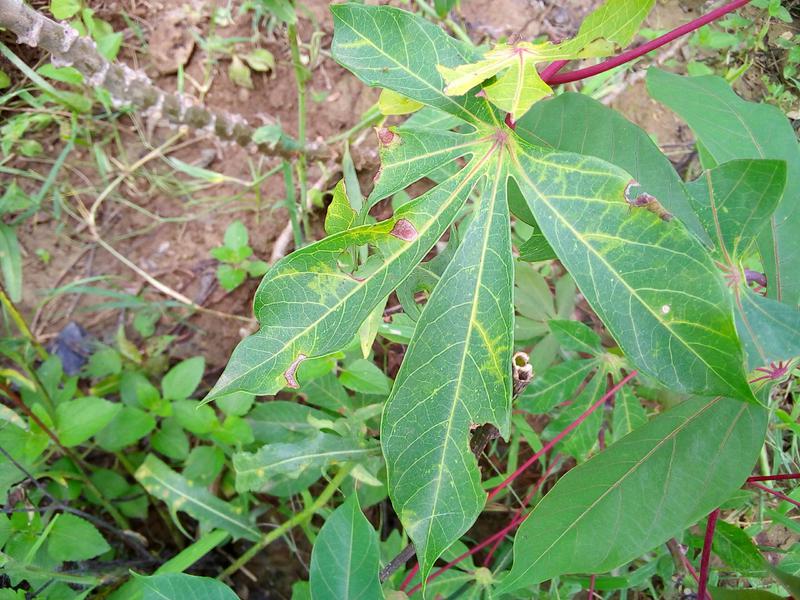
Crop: cassava
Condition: brown_streak_disease